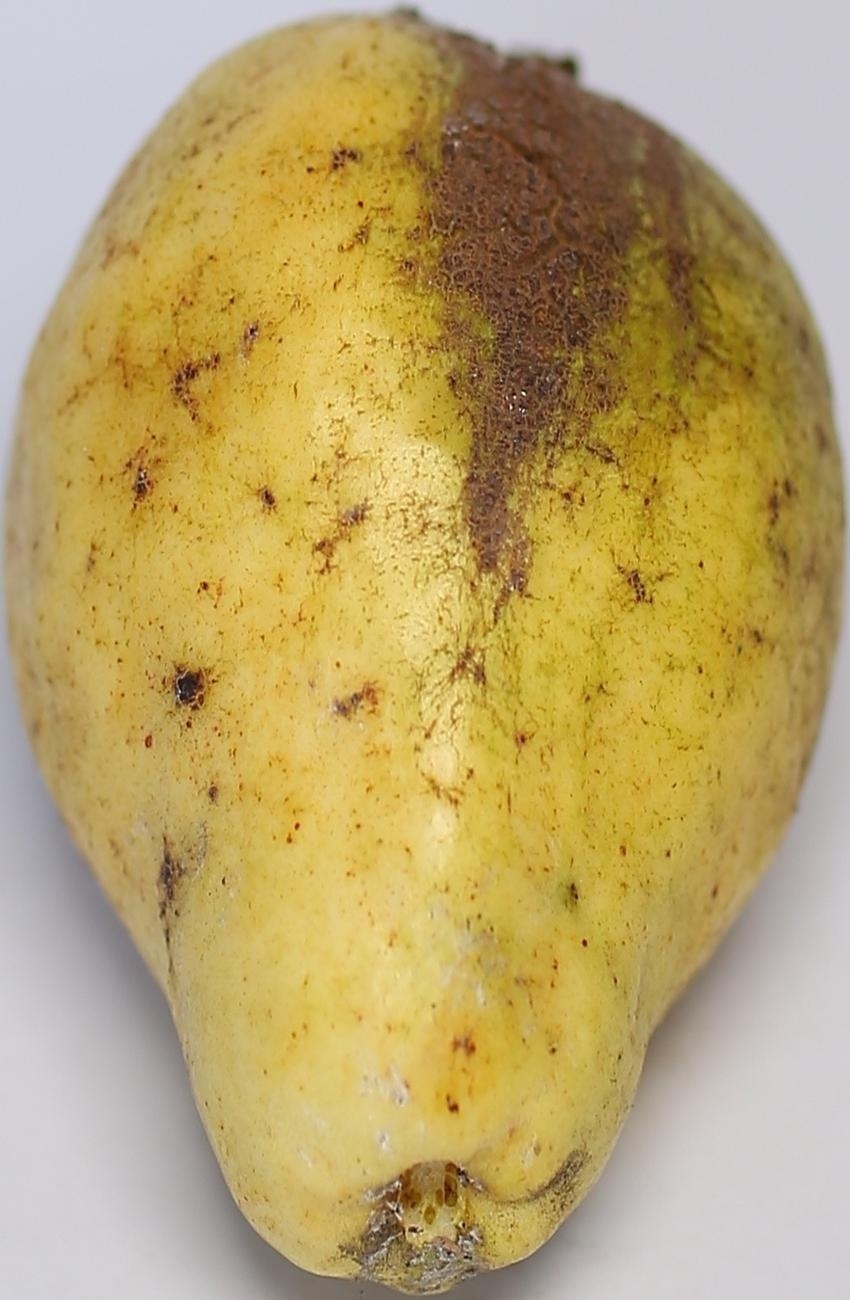
Maturity: mature-green
Variety: local-sindhi